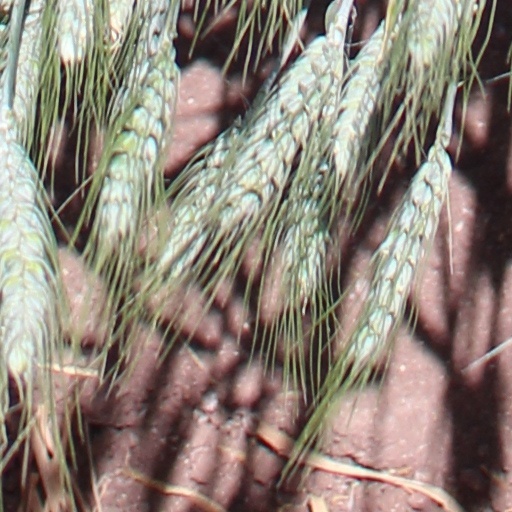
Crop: wheat